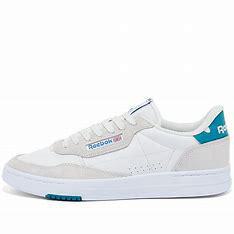
Brand: Reebok
Model: Court Peak